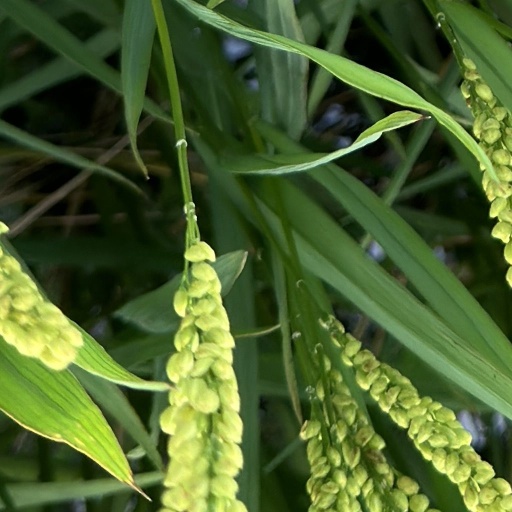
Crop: rice